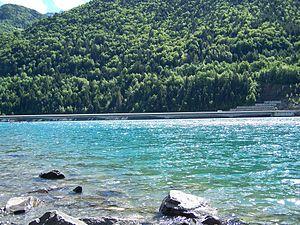
barrage du Verney